Hatsudai

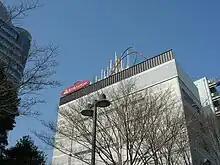
The Tokyo headquarters of Fuji Kyuko in Hatsudai.

As of October 2020, the population of this district is 8,629. The postal code for Hatsudai is 151-0061.